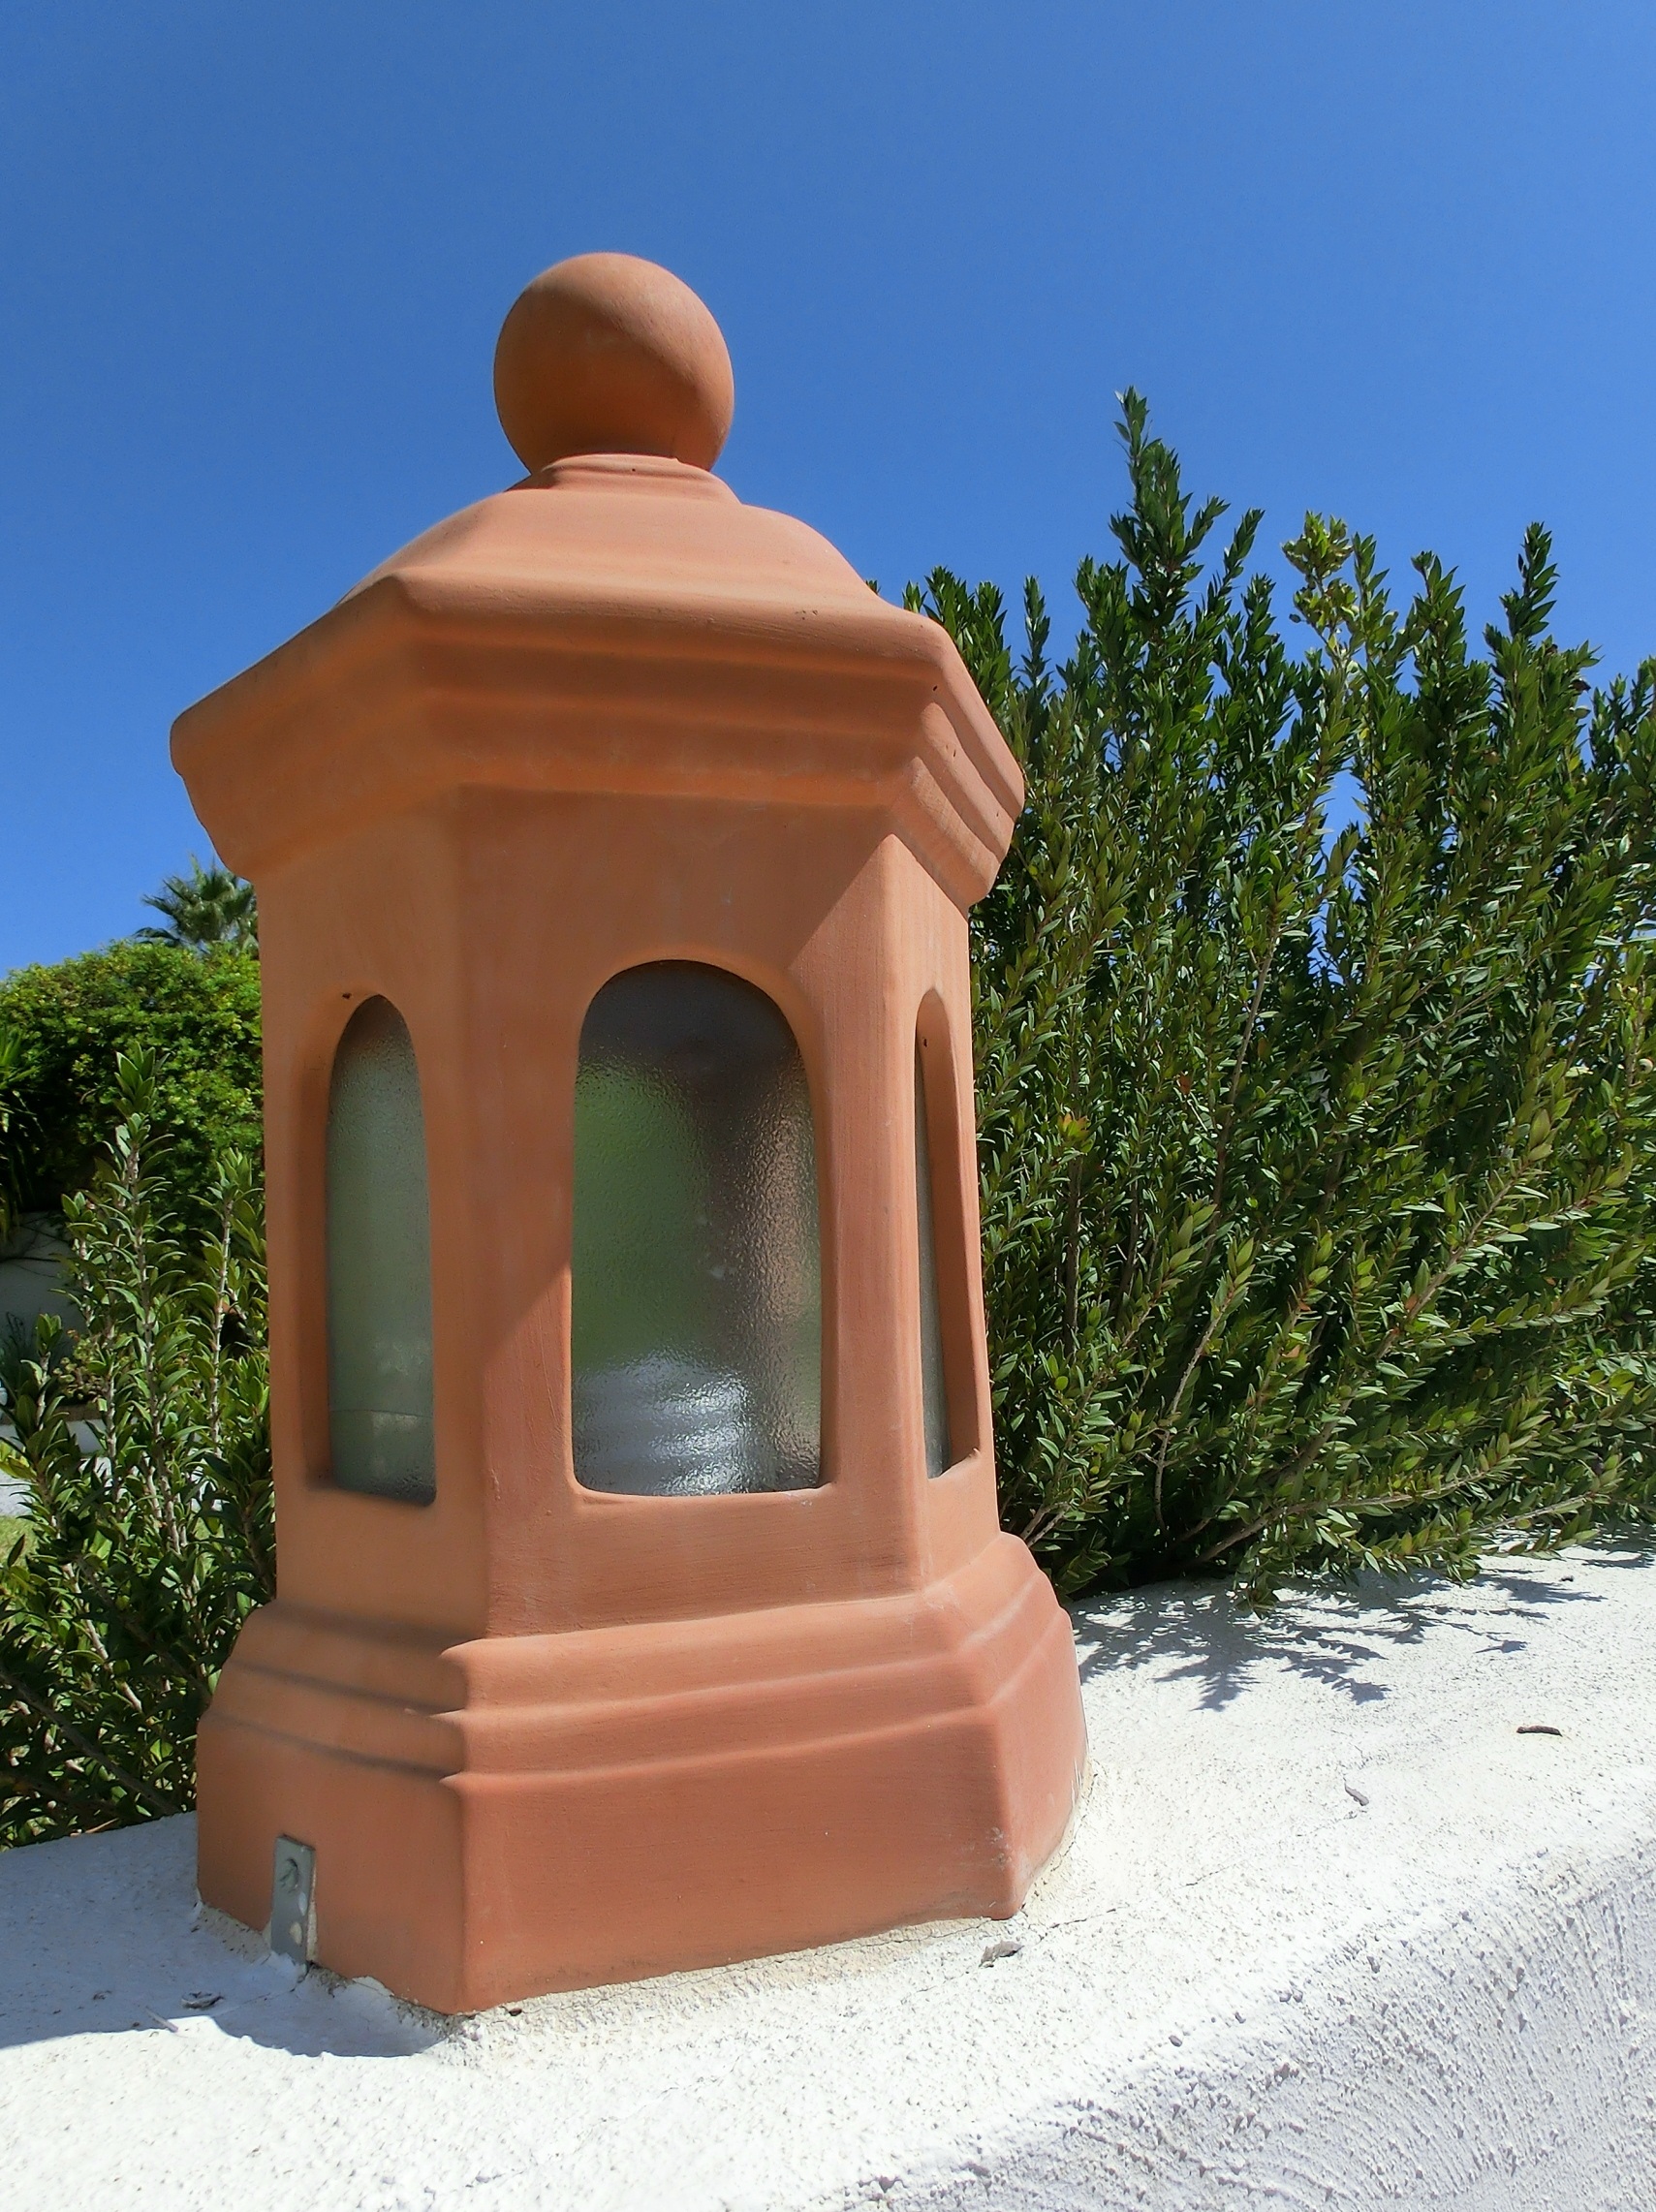
light, wall, monument, summer, bush, statue, lantern, lighting, sculpture, sunny, art, spain, sound